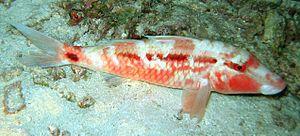
Parupeneus est un genre de poissons marins de l'ordre des Perciformes. La plupart sont dénommés « rougets » voire « rougets-barbets » pour ceux pourvus de barbilles.